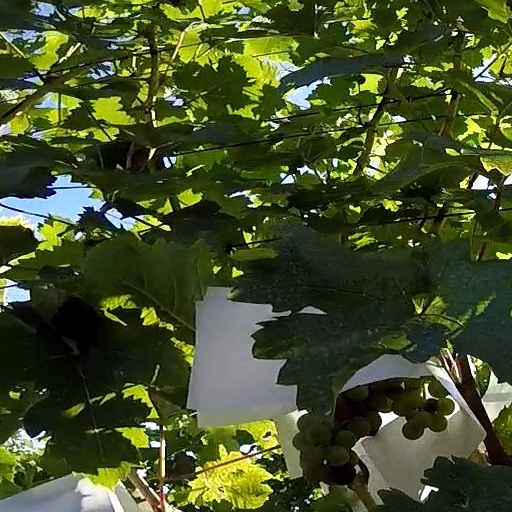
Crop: grape